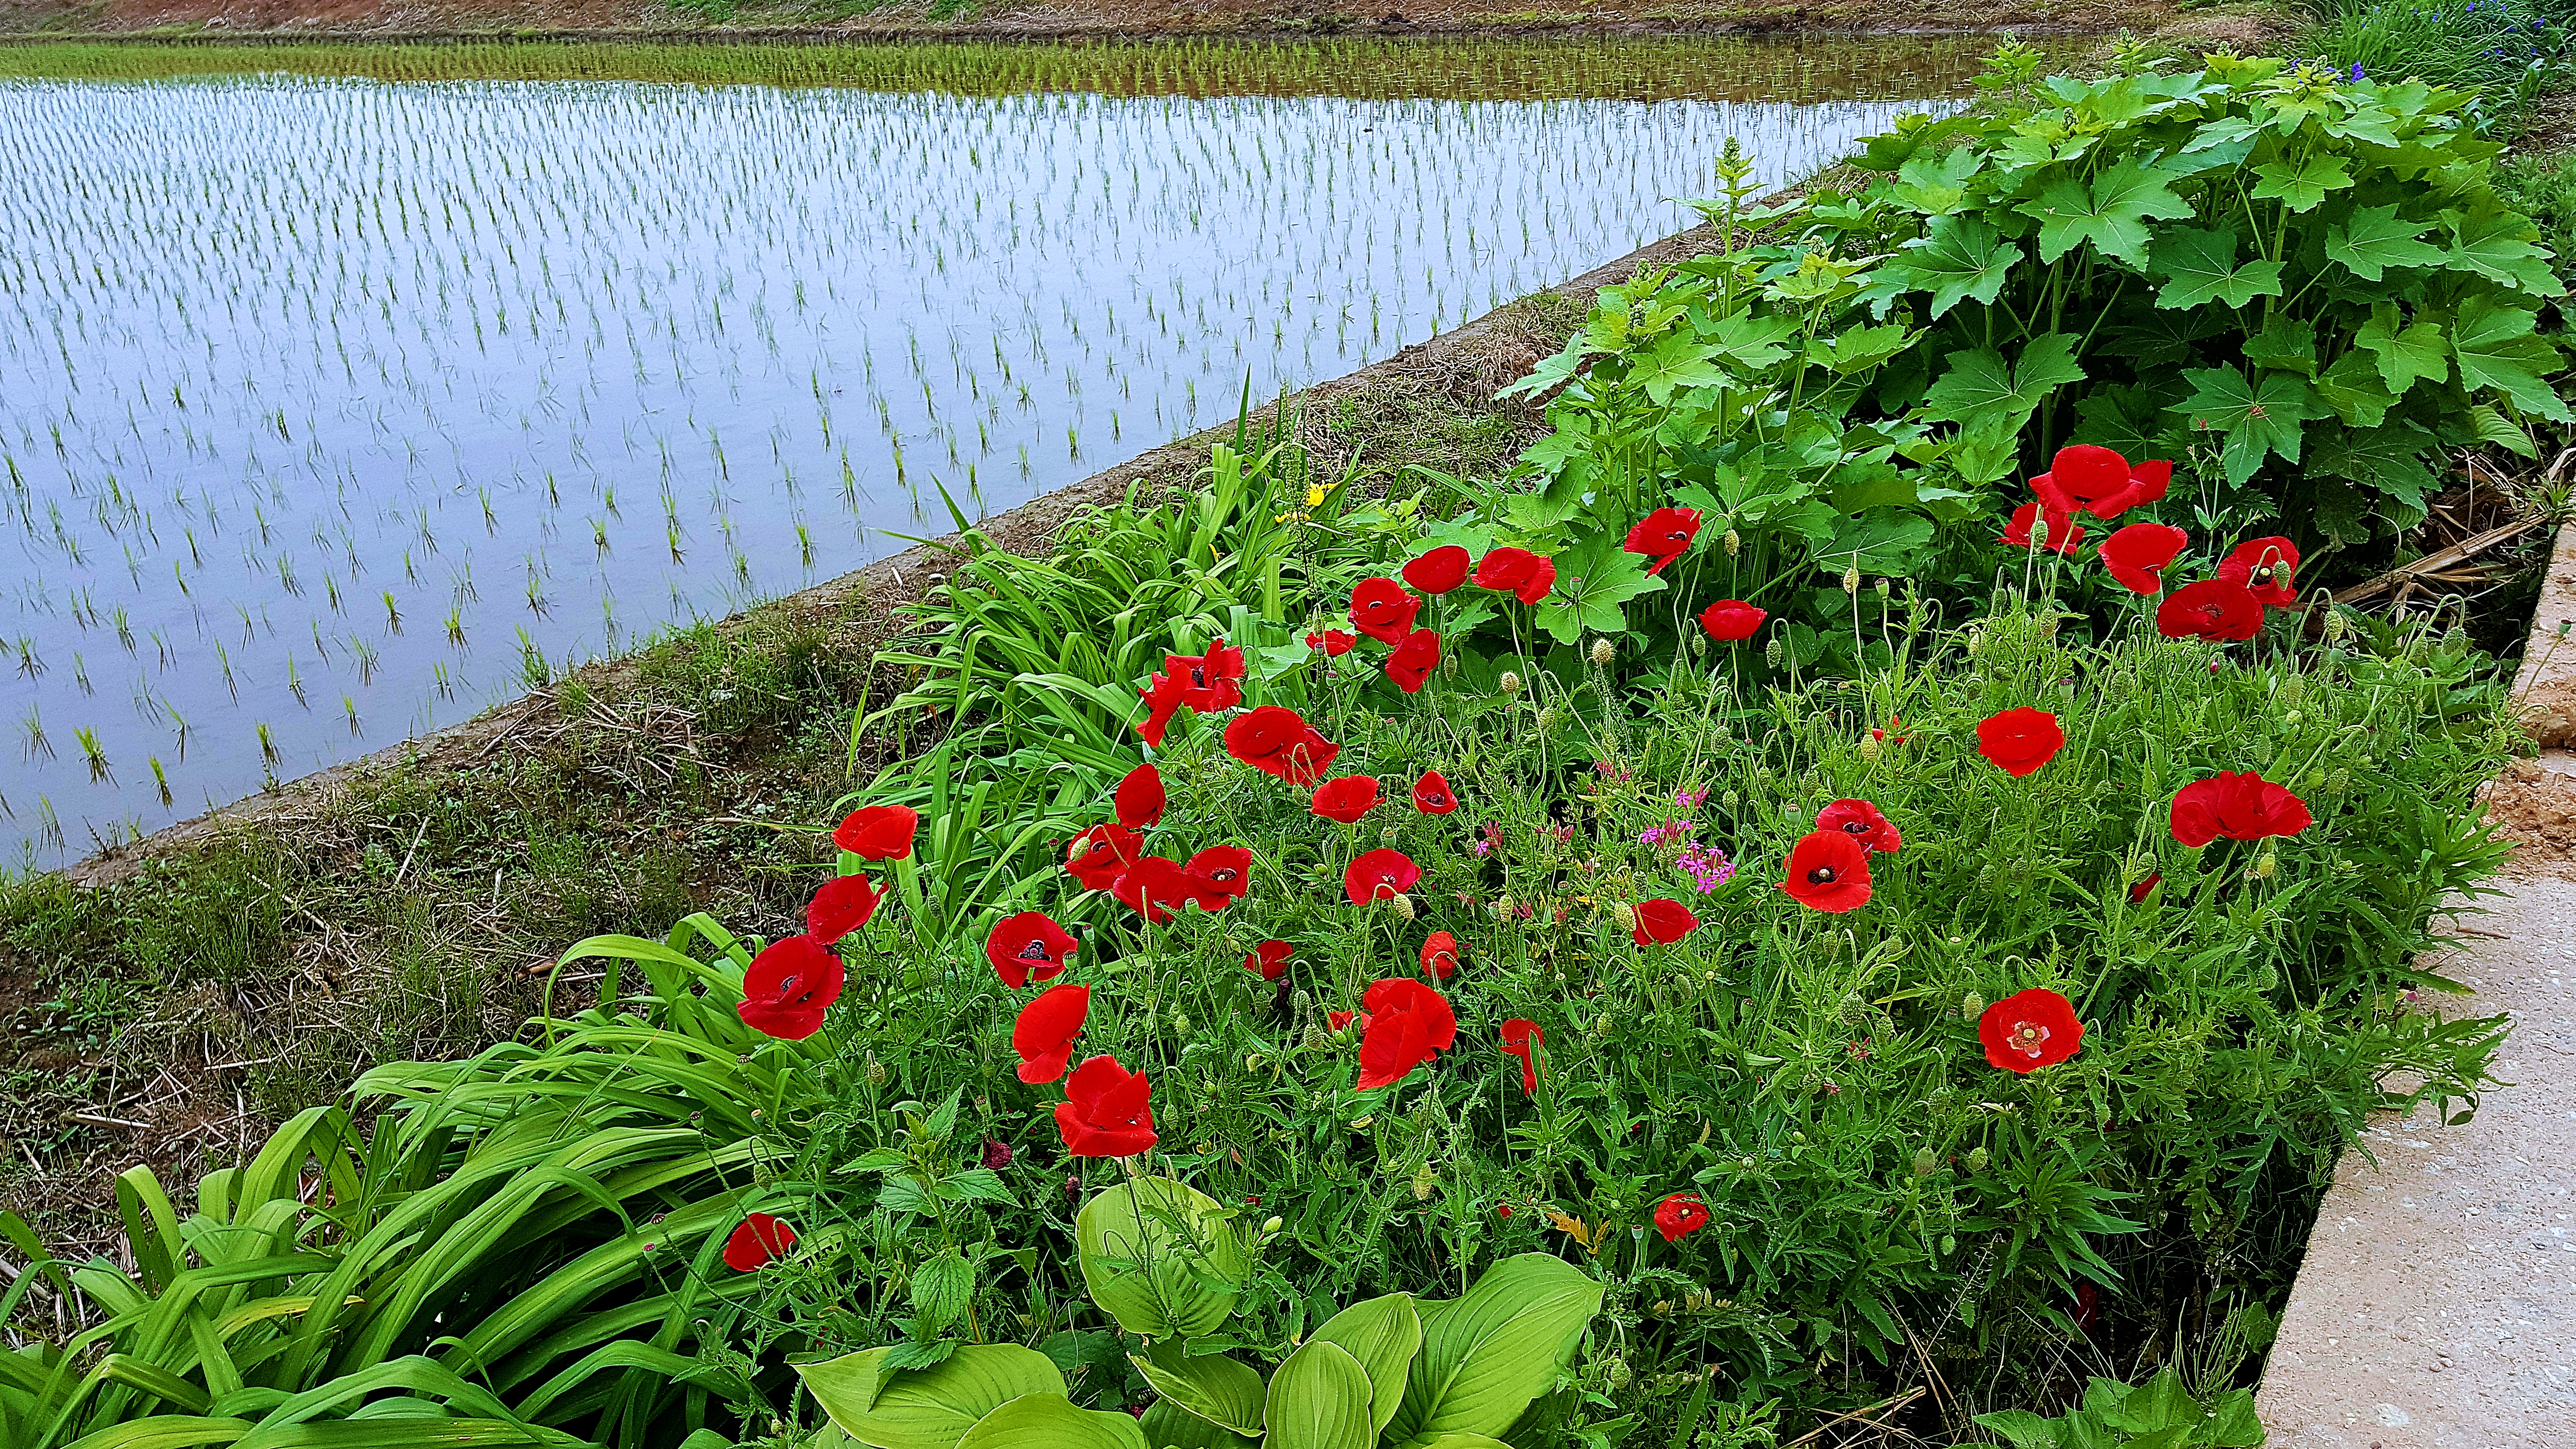
flower, nature, poppy, poppy fields, rice paddy, plant, flowering plant, botany, spring, tulip, landscape, garden, coquelicot, wildflower, field, grass, plantation, groundcover, farm, corn poppy, annual plant, poppy family, crop, landscaping, plant stem, shrub, perennial plant